Majha

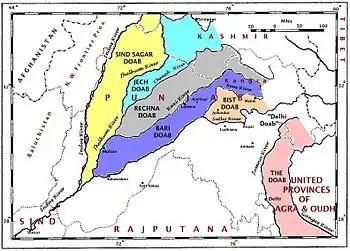
A map of the Punjab region 1947 showing the different "doabs".

People of the Majha region are given the demonym "Mājhī" or "Majhail". Most inhabitants of the region speak the Majhi dialect, which is the basis of the standard register of the Punjabi language in Indian Punjab. The most populous city in the area is Lahore on the Pakistani side, and Amritsar on the Indian side of the border. Majha is also the birthplace of Sikhism.